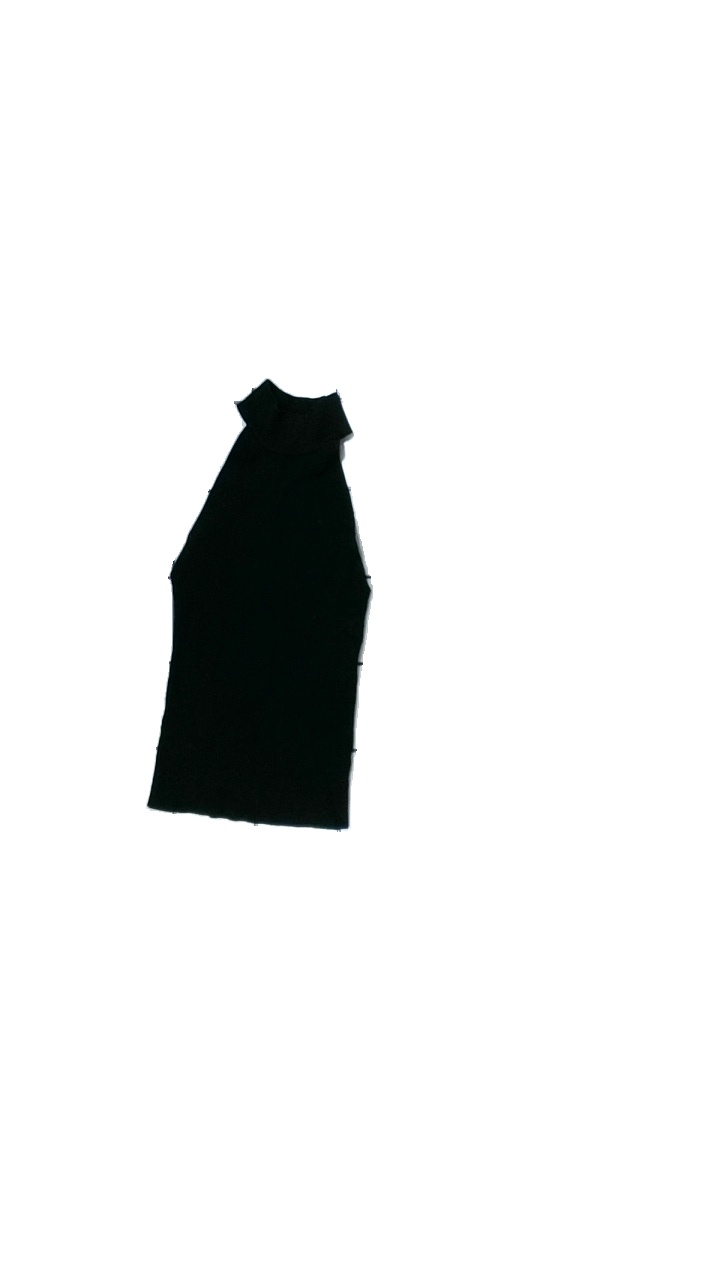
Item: Tank Top (Ladies)
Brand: Bikbok
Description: svart linne, luddig
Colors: Black
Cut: Regular
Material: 76% viscose 24% nylone
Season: All
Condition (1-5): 4
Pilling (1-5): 5
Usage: Reuse
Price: <50